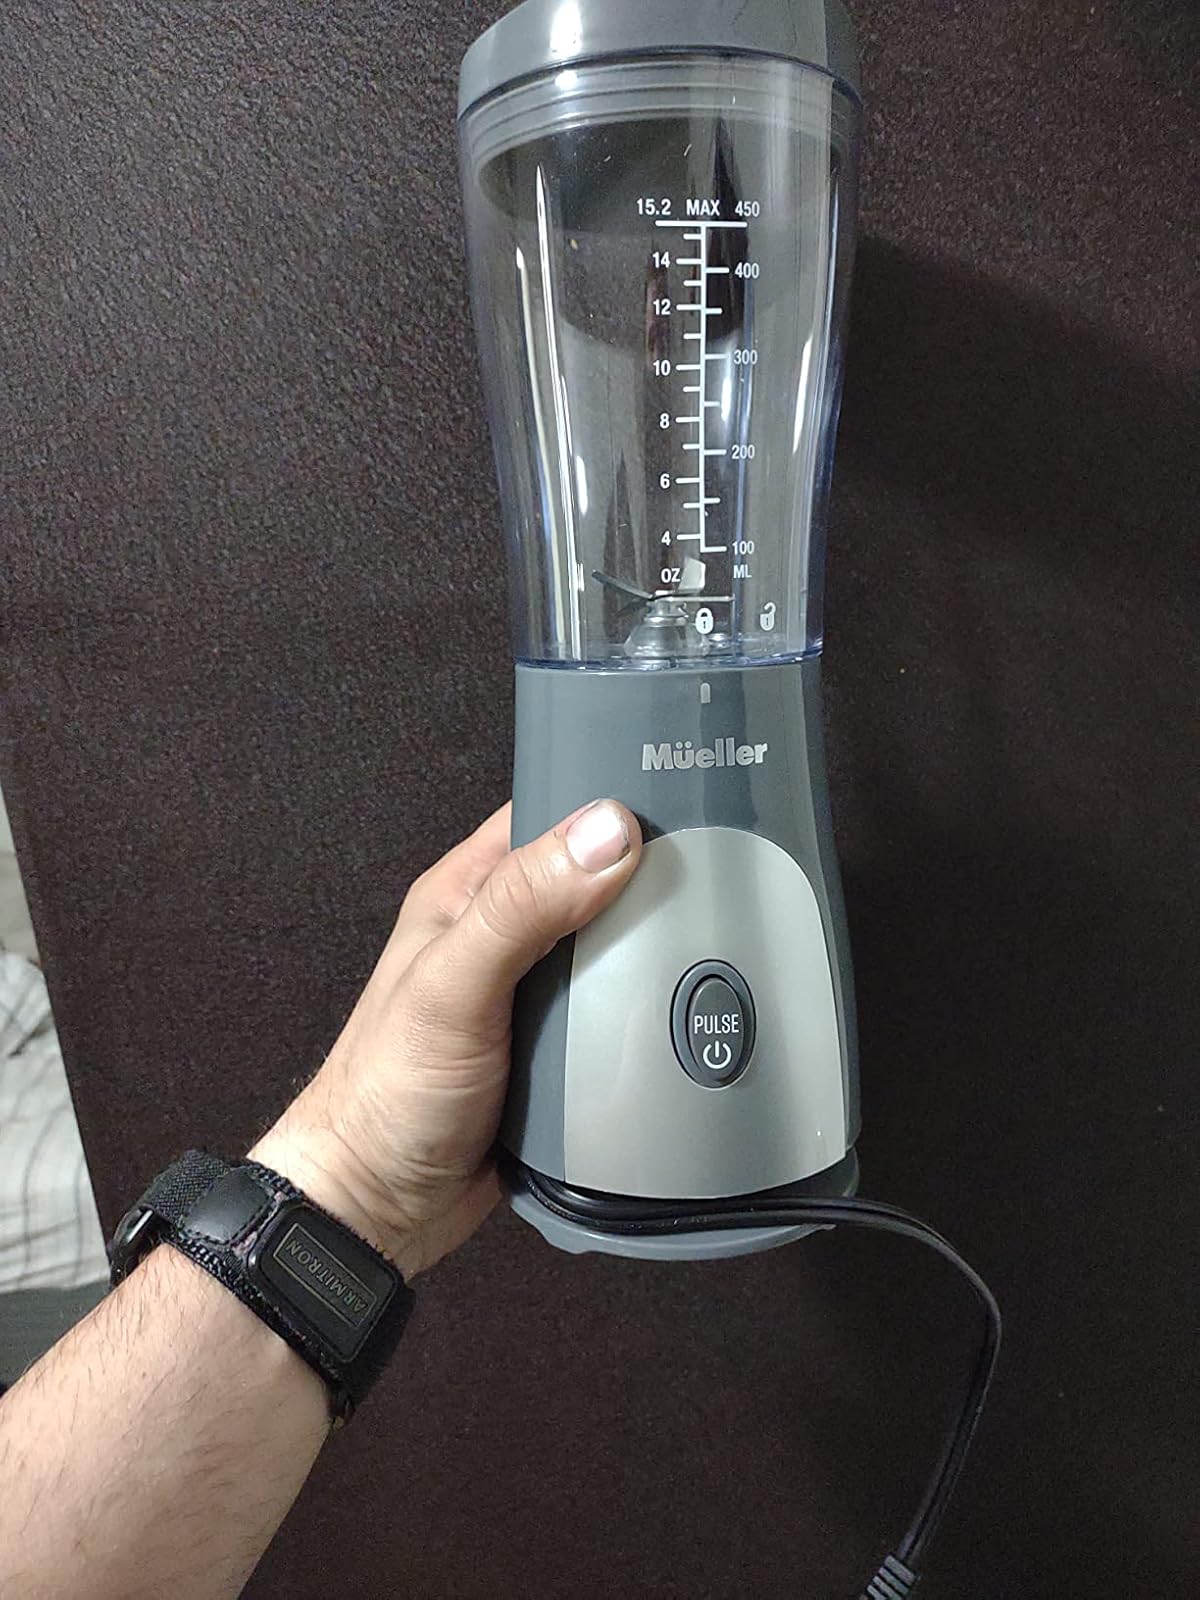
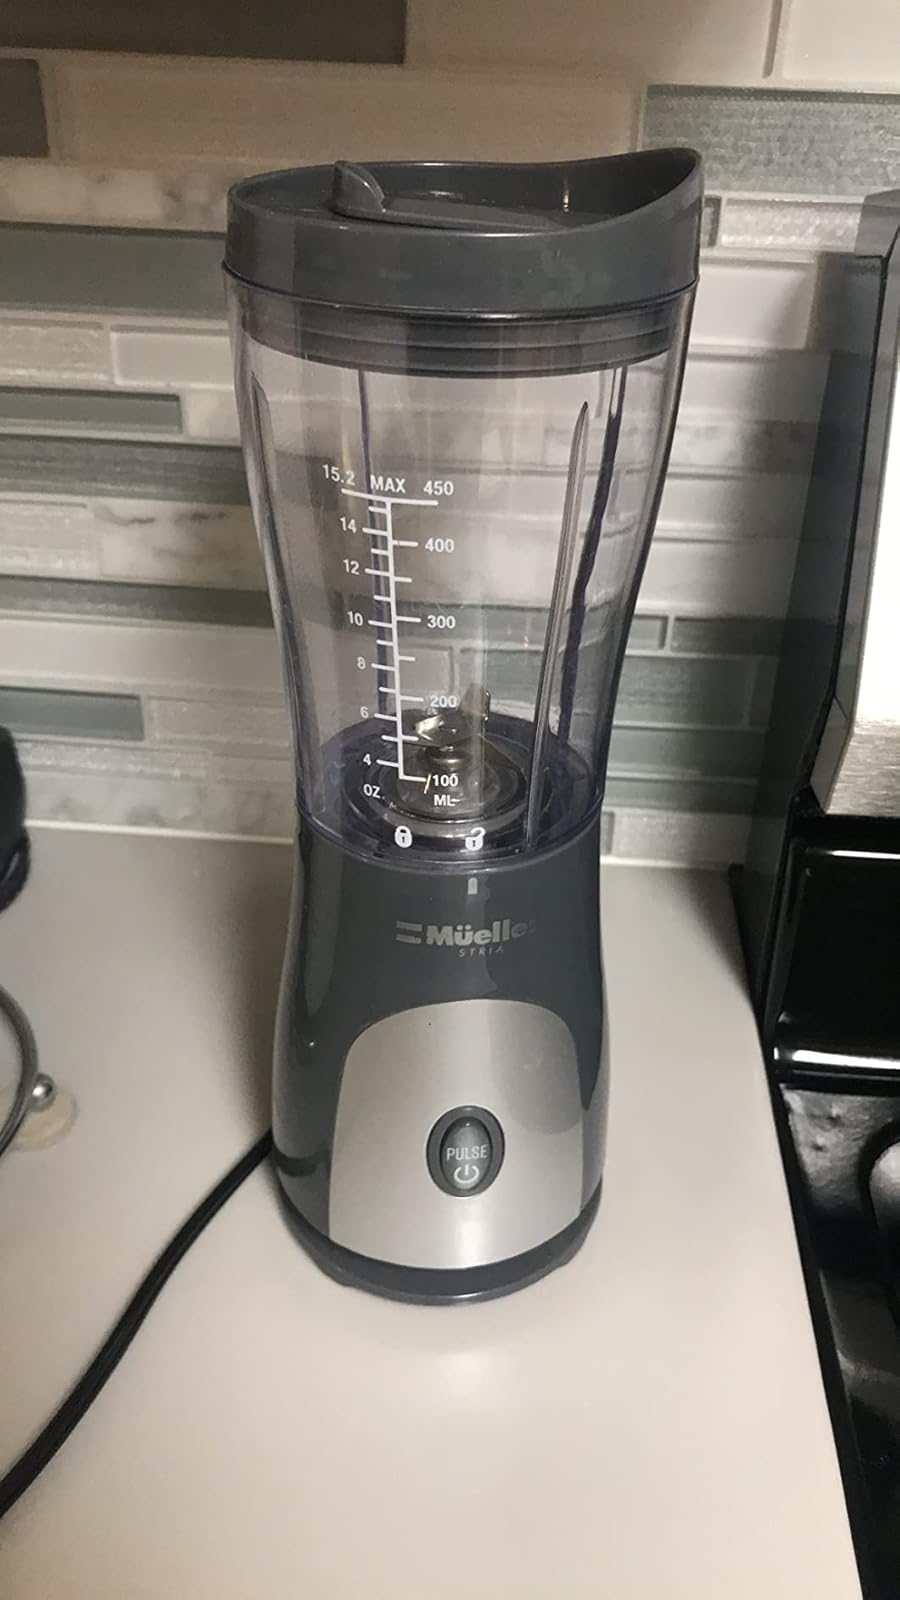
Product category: items_blender
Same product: yes